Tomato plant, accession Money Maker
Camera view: vertical (180 deg); turntable rotation: 300 degrees
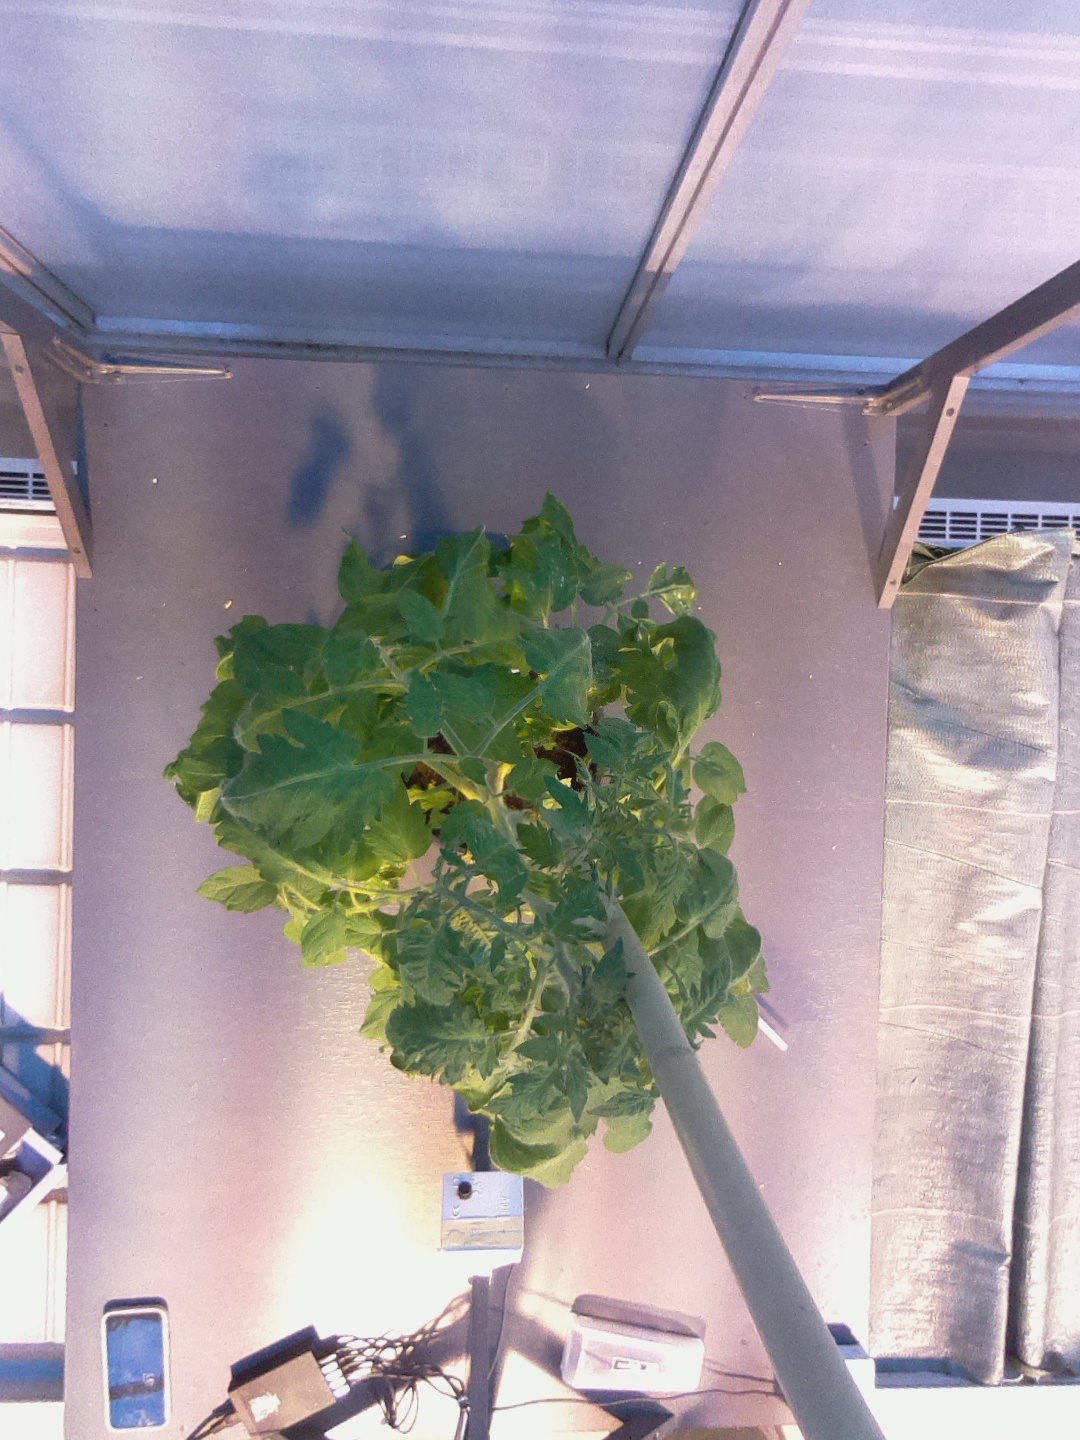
BBCH growth stage 62: 20%-30% of flowers open